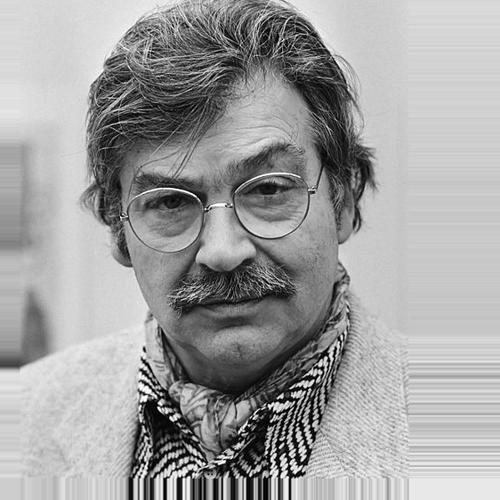
Age: 60